Sonduru Wasanthe

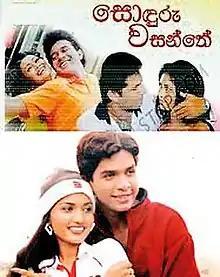

Sonduru Wasanthe (The Lovely Spring) is a 2006 Sri Lankan Sinhala romantic drama film directed by Roy de Silva and produced by Ajanee Rita Perera for Ajanee Films. It stars newcomer Tharindu Wijesinghe, with Chathurika Peiris and Anarkali Akarsha in lead roles along with Arjuna Kamalanath, and Anusha Damayanthi. Music composed by Sangeeth Wickramasinghe. It is the 1075th Sri Lankan film in the Sinhala cinema.